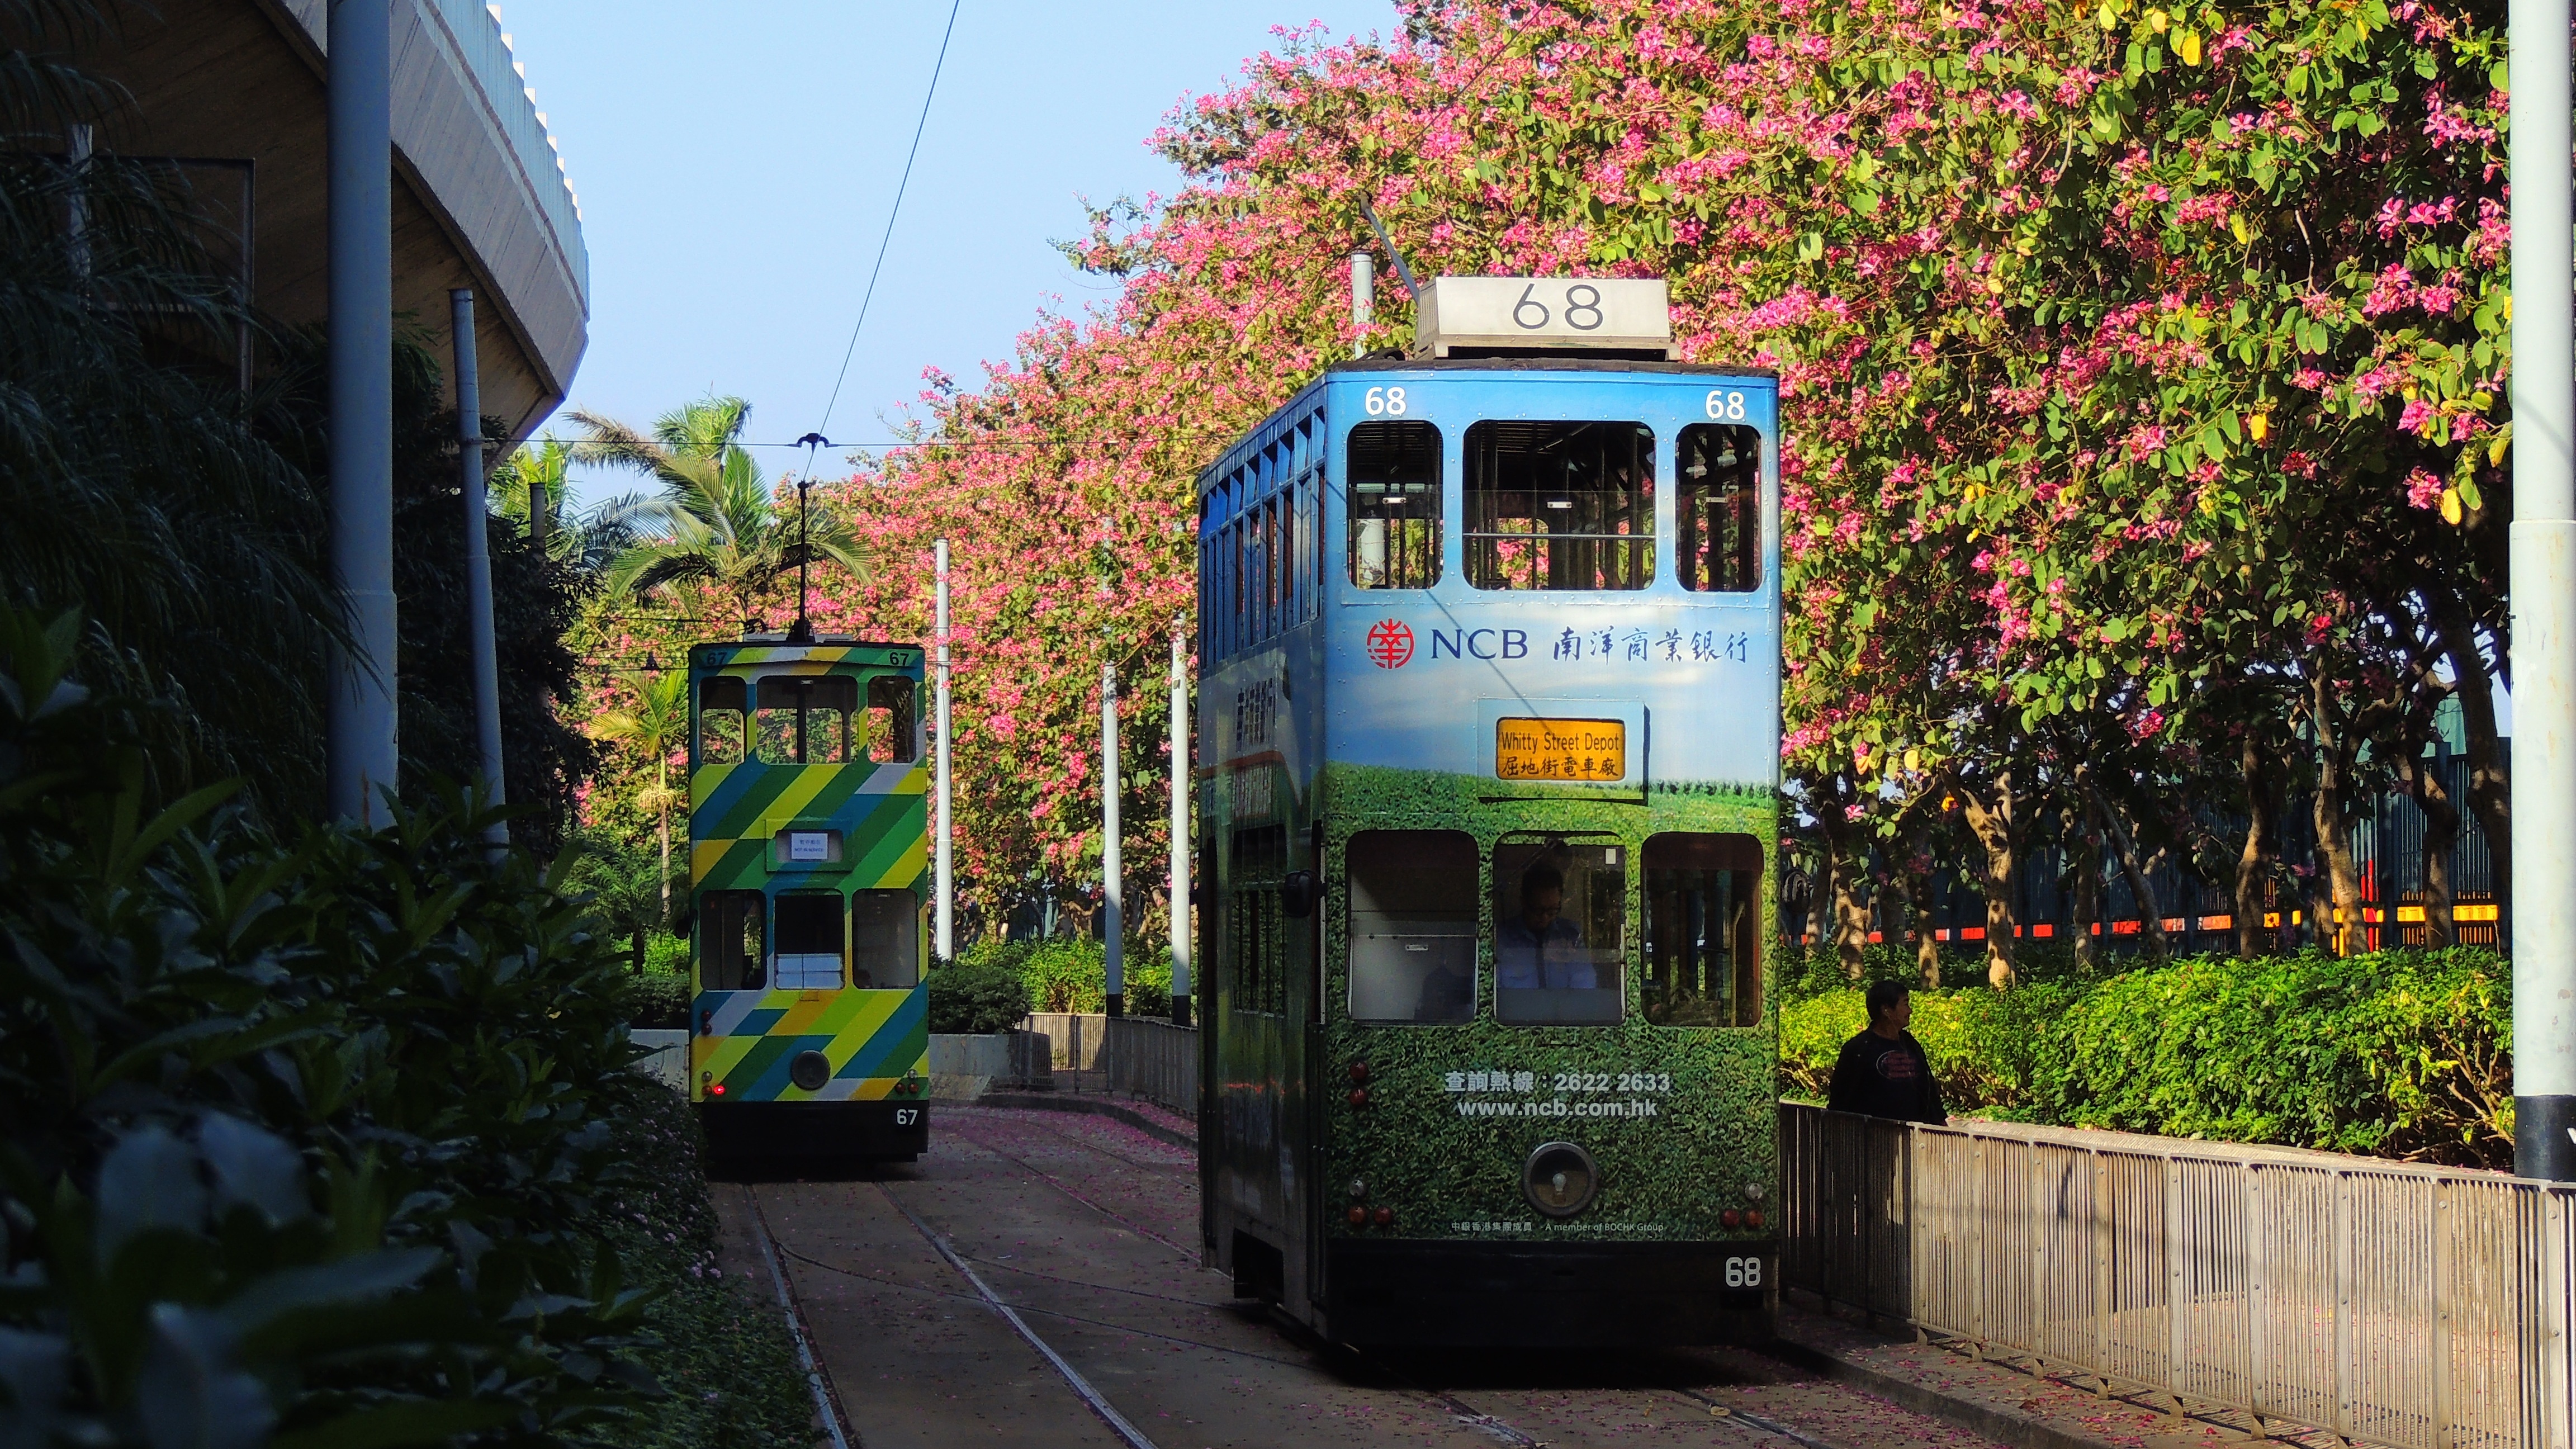
outdoor, railway, road, street, city, urban, train, cityscape, downtown, tourist, tram, transportation, transport, vehicle, asia, tourism, modern, public transport, hong kong, hk, tramcar, tramway, hongkong, tramline, urban area, rolling stock